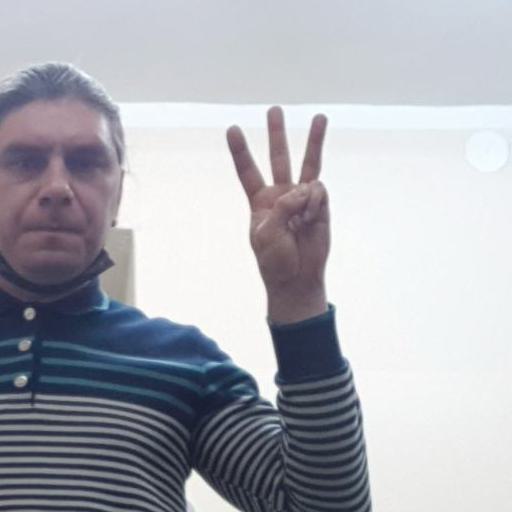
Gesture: three